First Peoples Buffalo Jump State Park

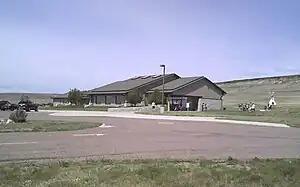
Visitor Center

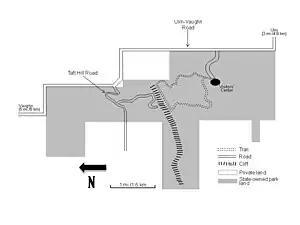
A map of First Peoples Buffalo Jump State Park as of 2011

The Montana Department of State Lands (now known as the Department of Natural Resources and Conservation) purchased a portion of the site in the 1930s. The lands were made part of the school trust lands – land held in trust for the benefit of the Montana public school system. Under a mandate from the Montana Constitution, these lands must be managed to obtain the maximum benefit possible. Amateur archeological activities began at the site in the 1950s and 1960s, which developed archeological evidence about the importance of the site. The first efforts to establish a state park occurred shortly thereafter but were unsuccessful.